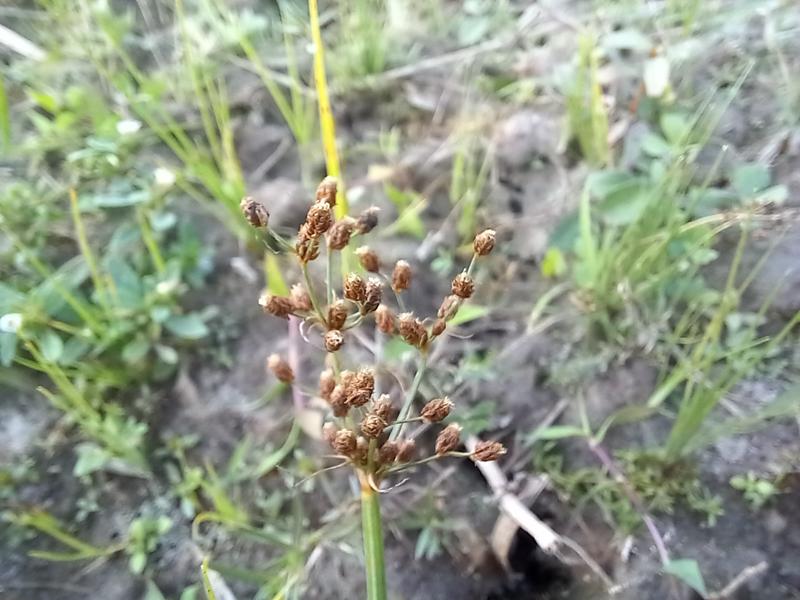
Weed species: Fimbristylis littoralis